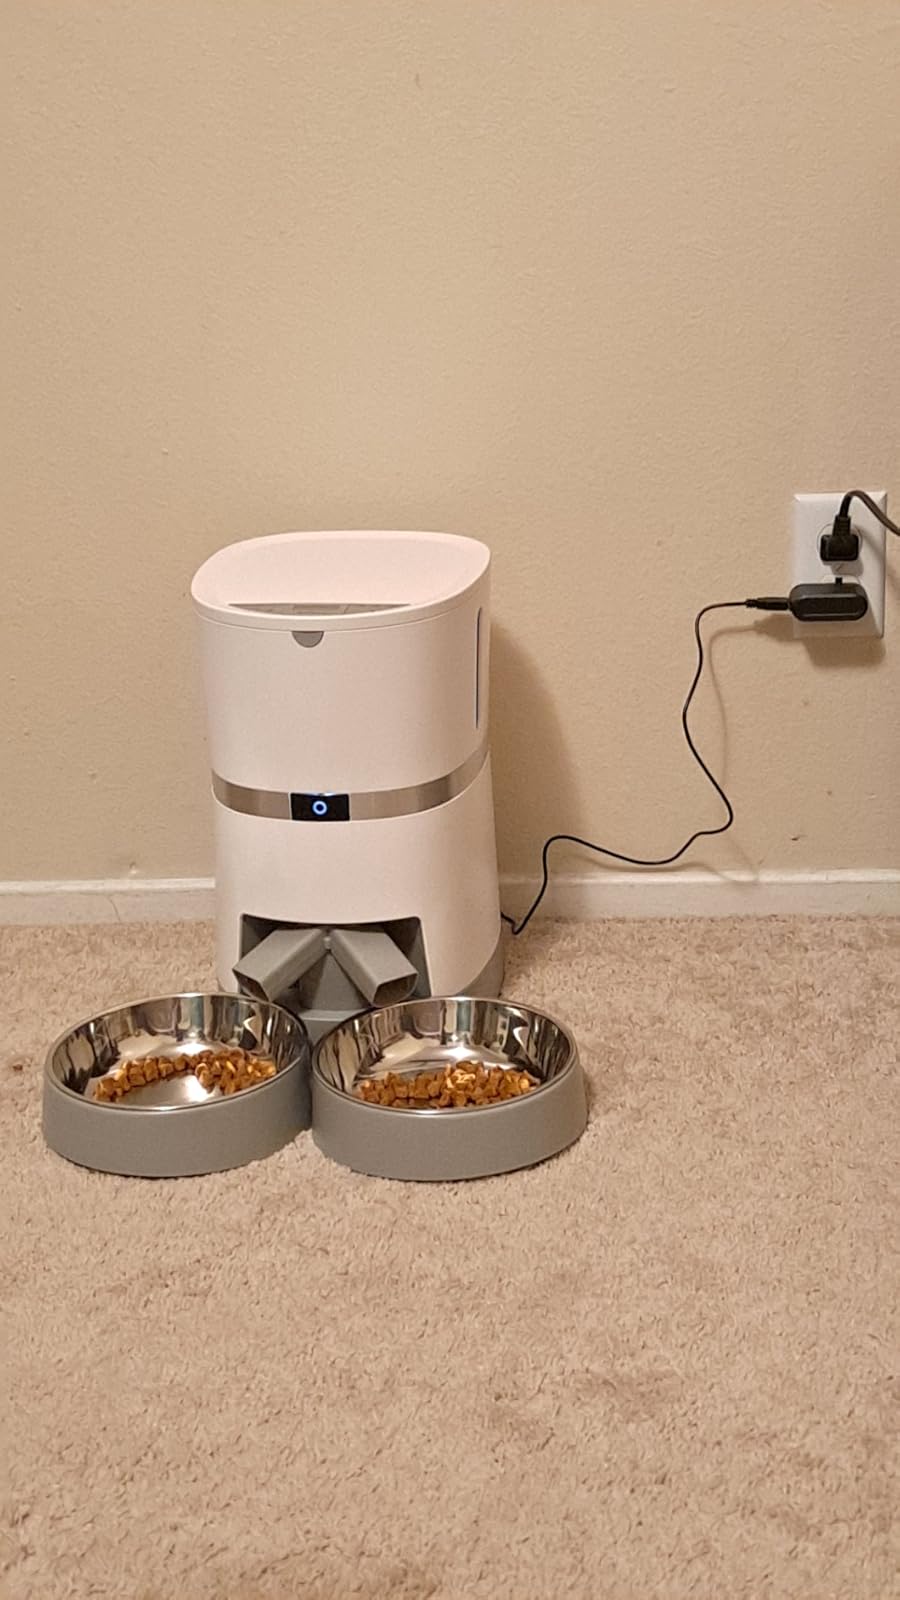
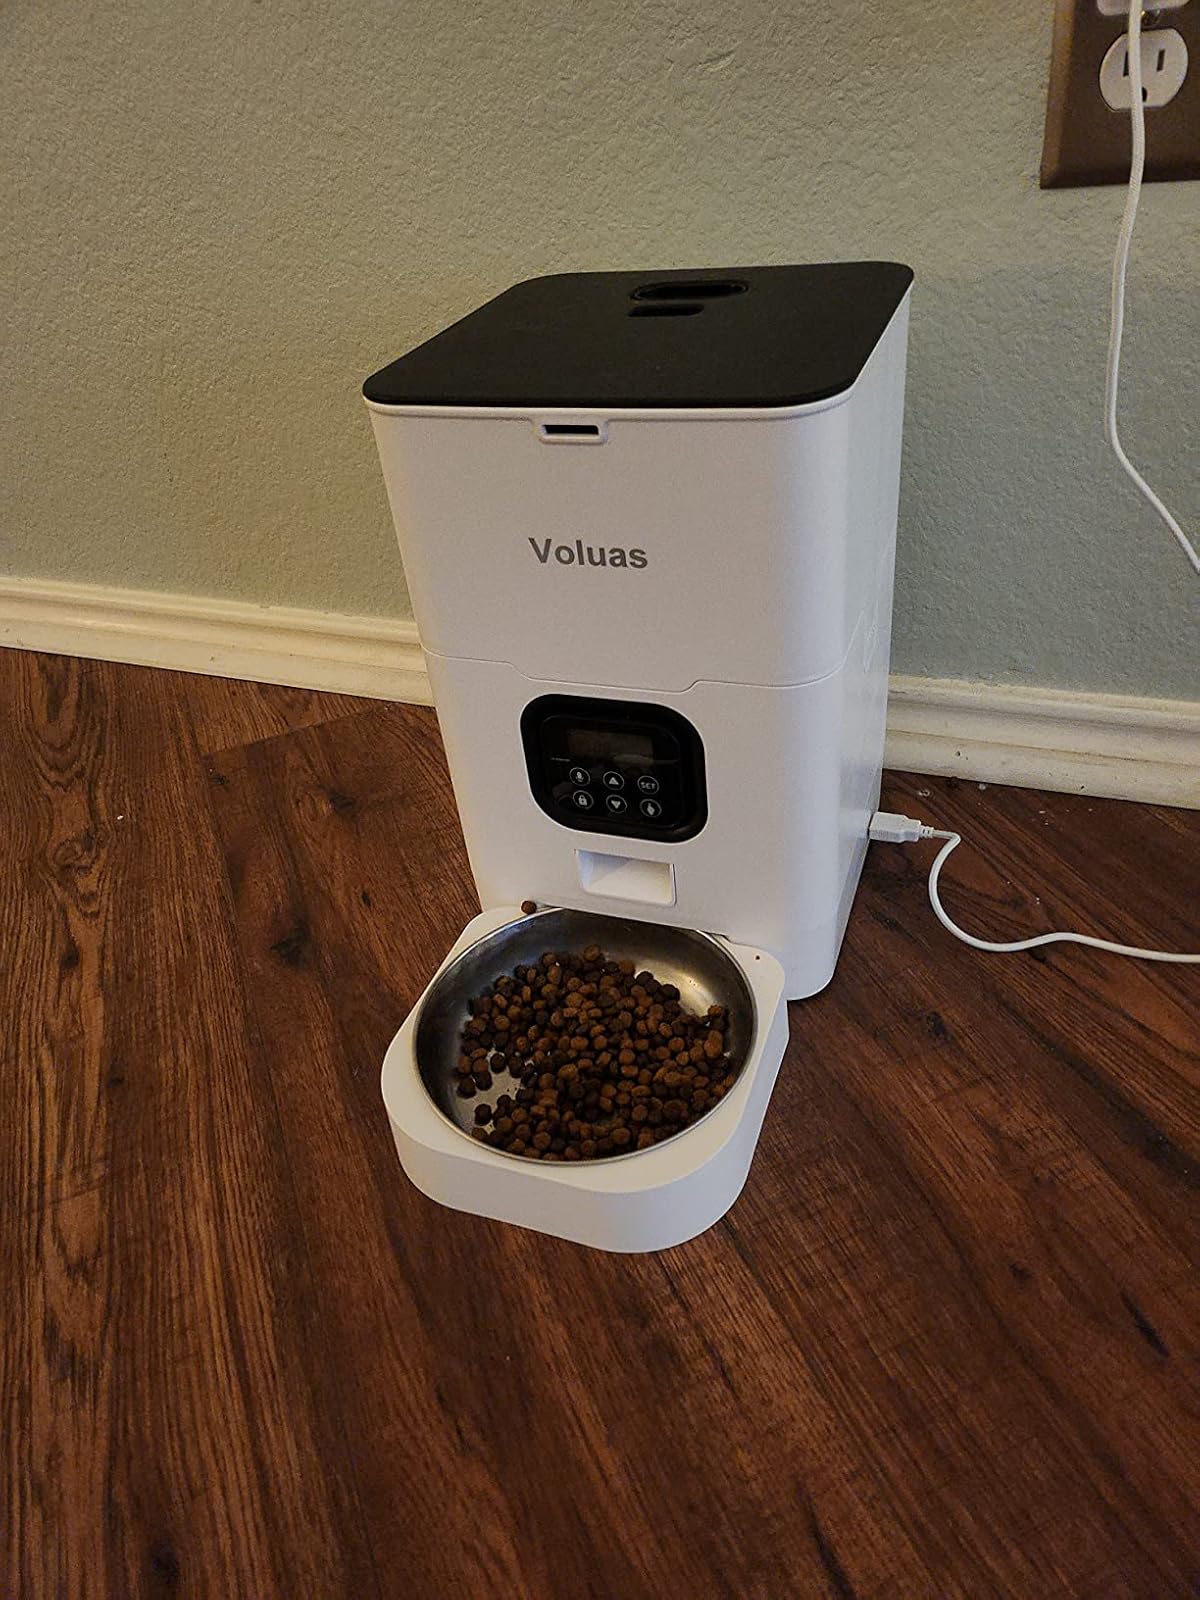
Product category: items_feeder
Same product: no